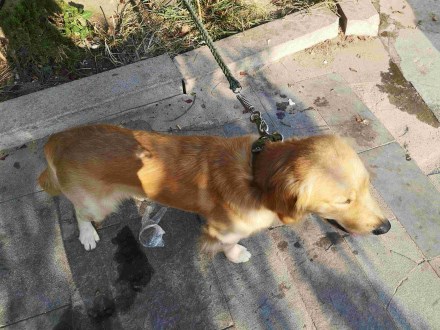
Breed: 5355-n000126-golden_retriever